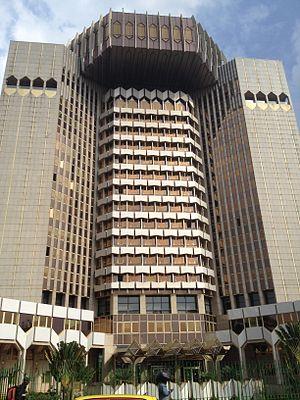
Le siège de la Banque des Etats de l'Afrique Centrale à Yaoundé.
La Banque des États de l'Afrique centrale est la principale institution monétaire de la Communauté économique et monétaire de l'Afrique centrale et la banque centrale commune aux six États qui la constituent. Créée le 22 novembre 1972 par les accords de coopération monétaire signés à Brazzaville, elle succède à la Banque centrale des états de l'Afrique équatoriale et du Cameroun. Elle siège à Yaoundé depuis janvier 1977.
Yaoundé, la « ville aux sept collines », est la capitale politique du Cameroun. Peuplée de 4 100 000 habitants d'habitants en 2019, elle est, avec Douala, la ville la plus peuplée de cet État de l'Afrique centrale.